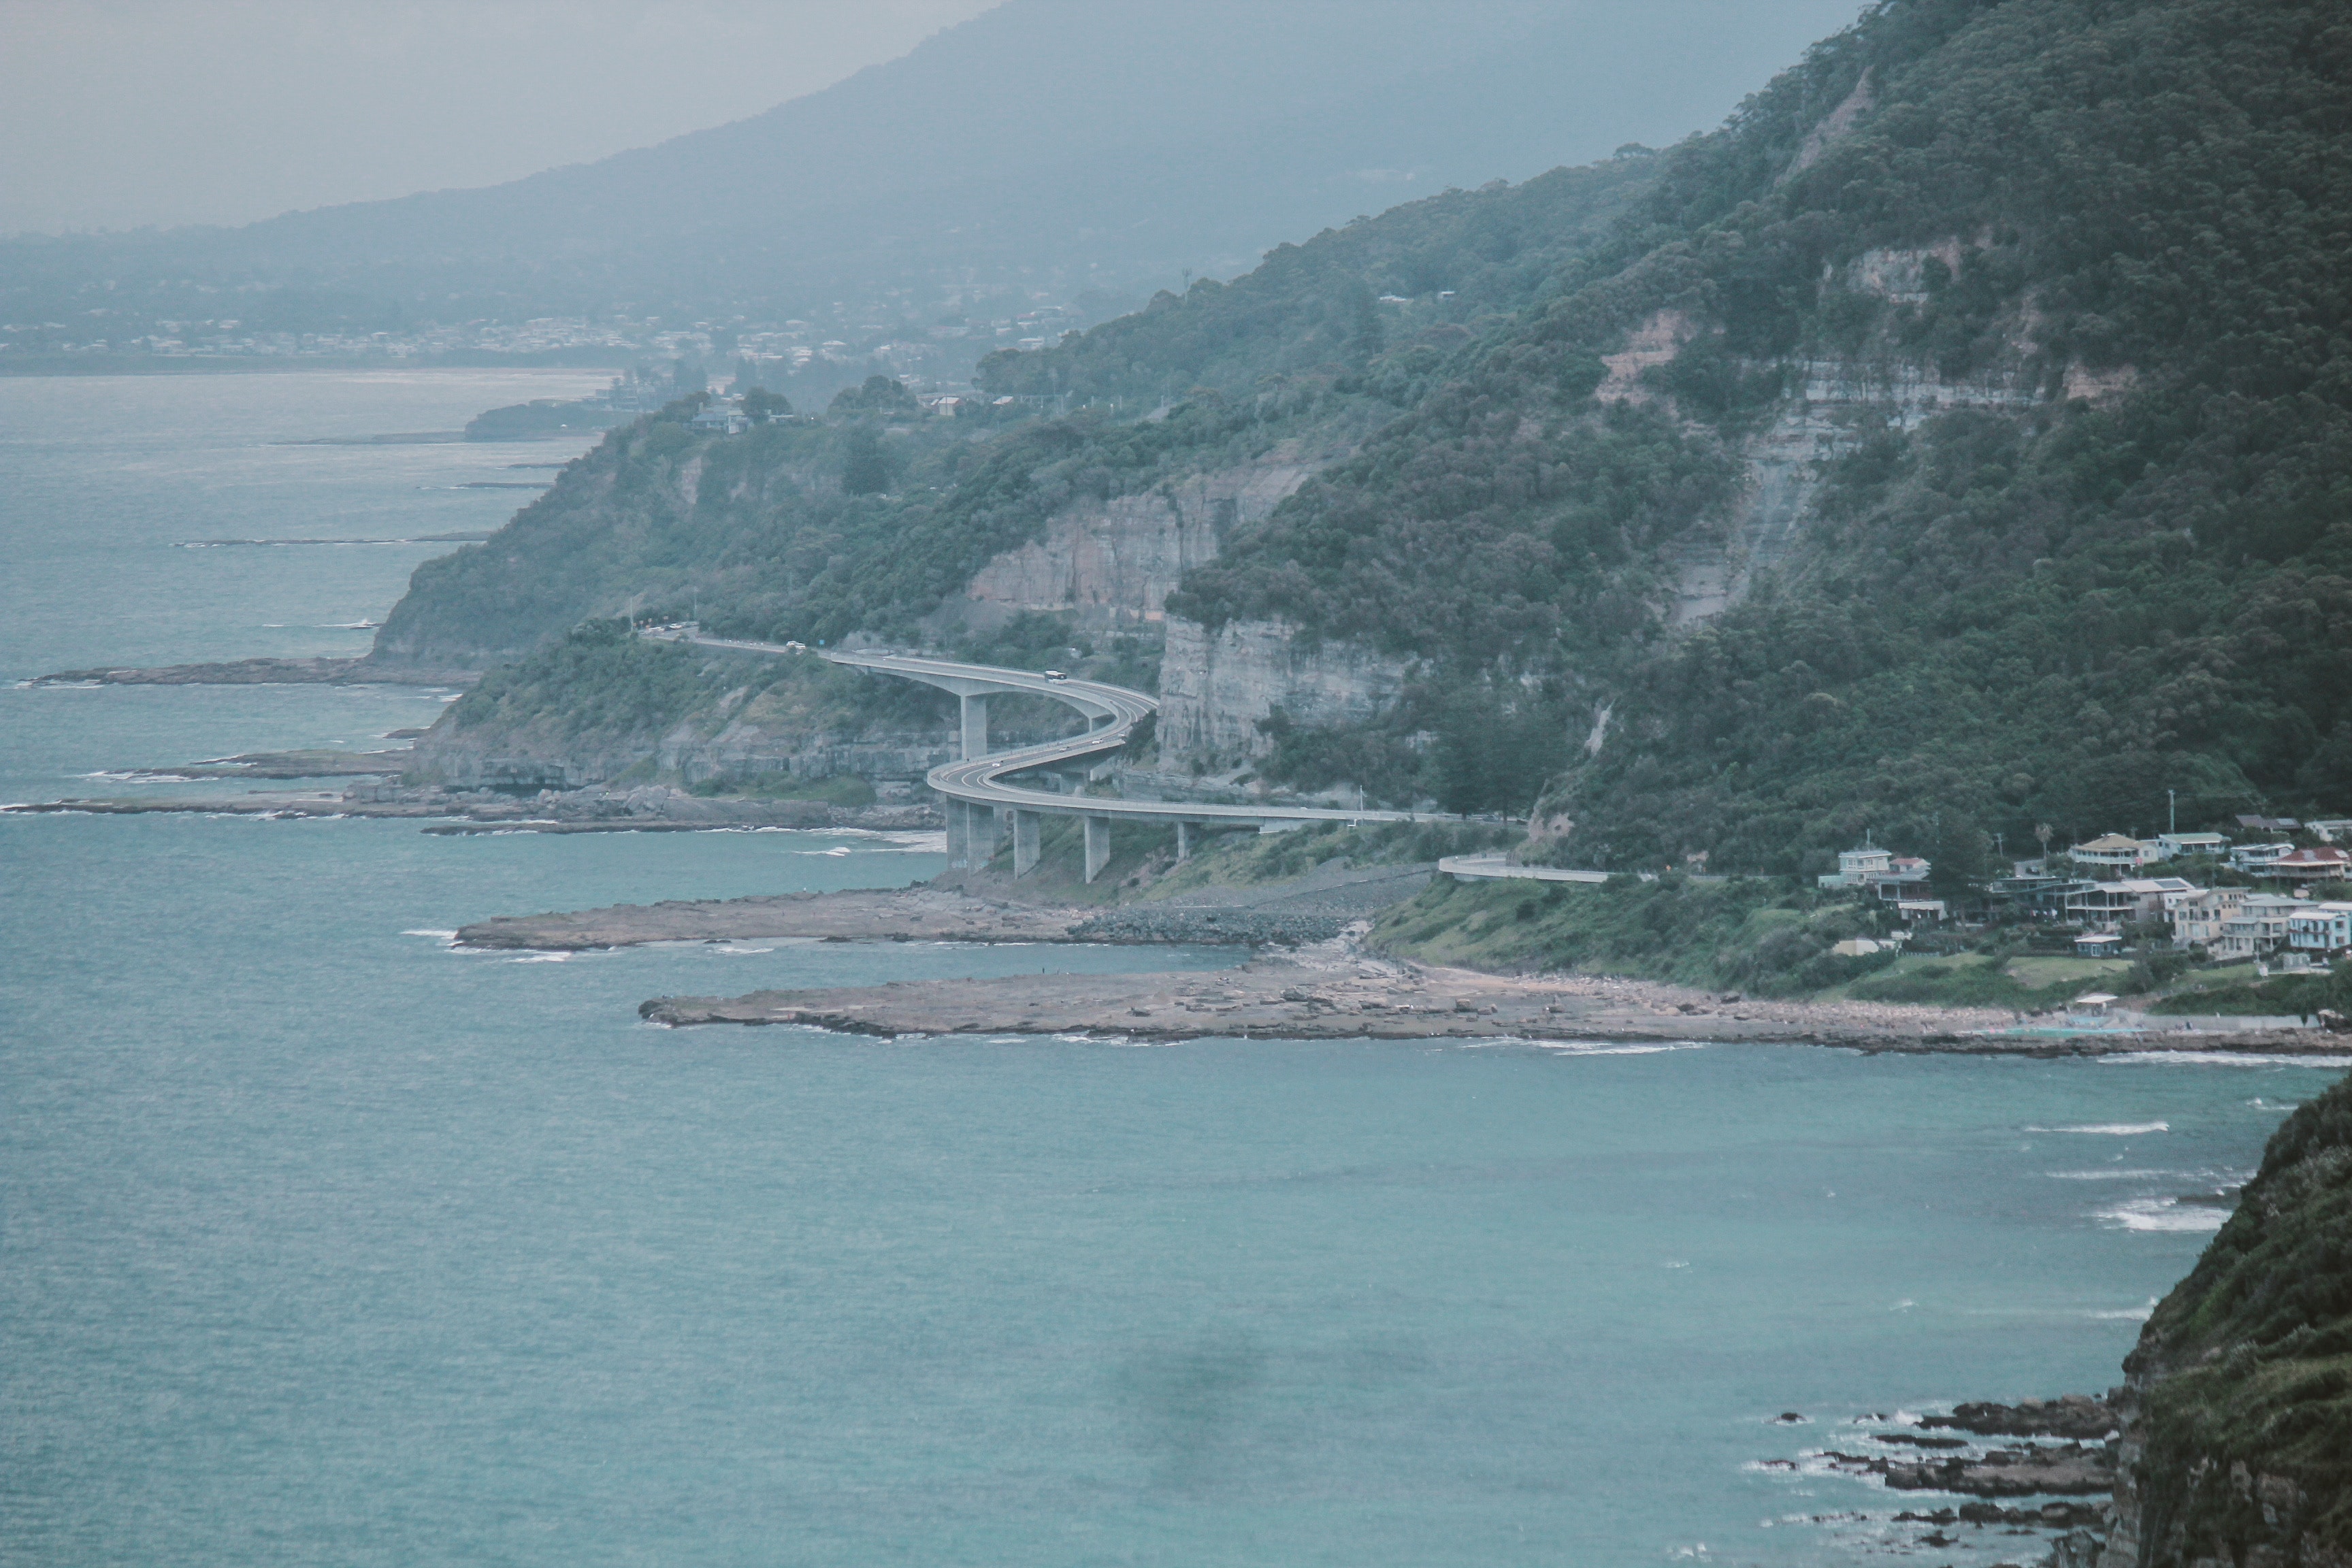
body of water, coast, headland, sea, promontory, water, water resources, coastal and oceanic landforms, ocean, cliff, inlet, sound, bay, cove, terrain, cape, klippe, bight, river, peninsula, mountain, vacation, Raised beach, road, beach, tourism, channel